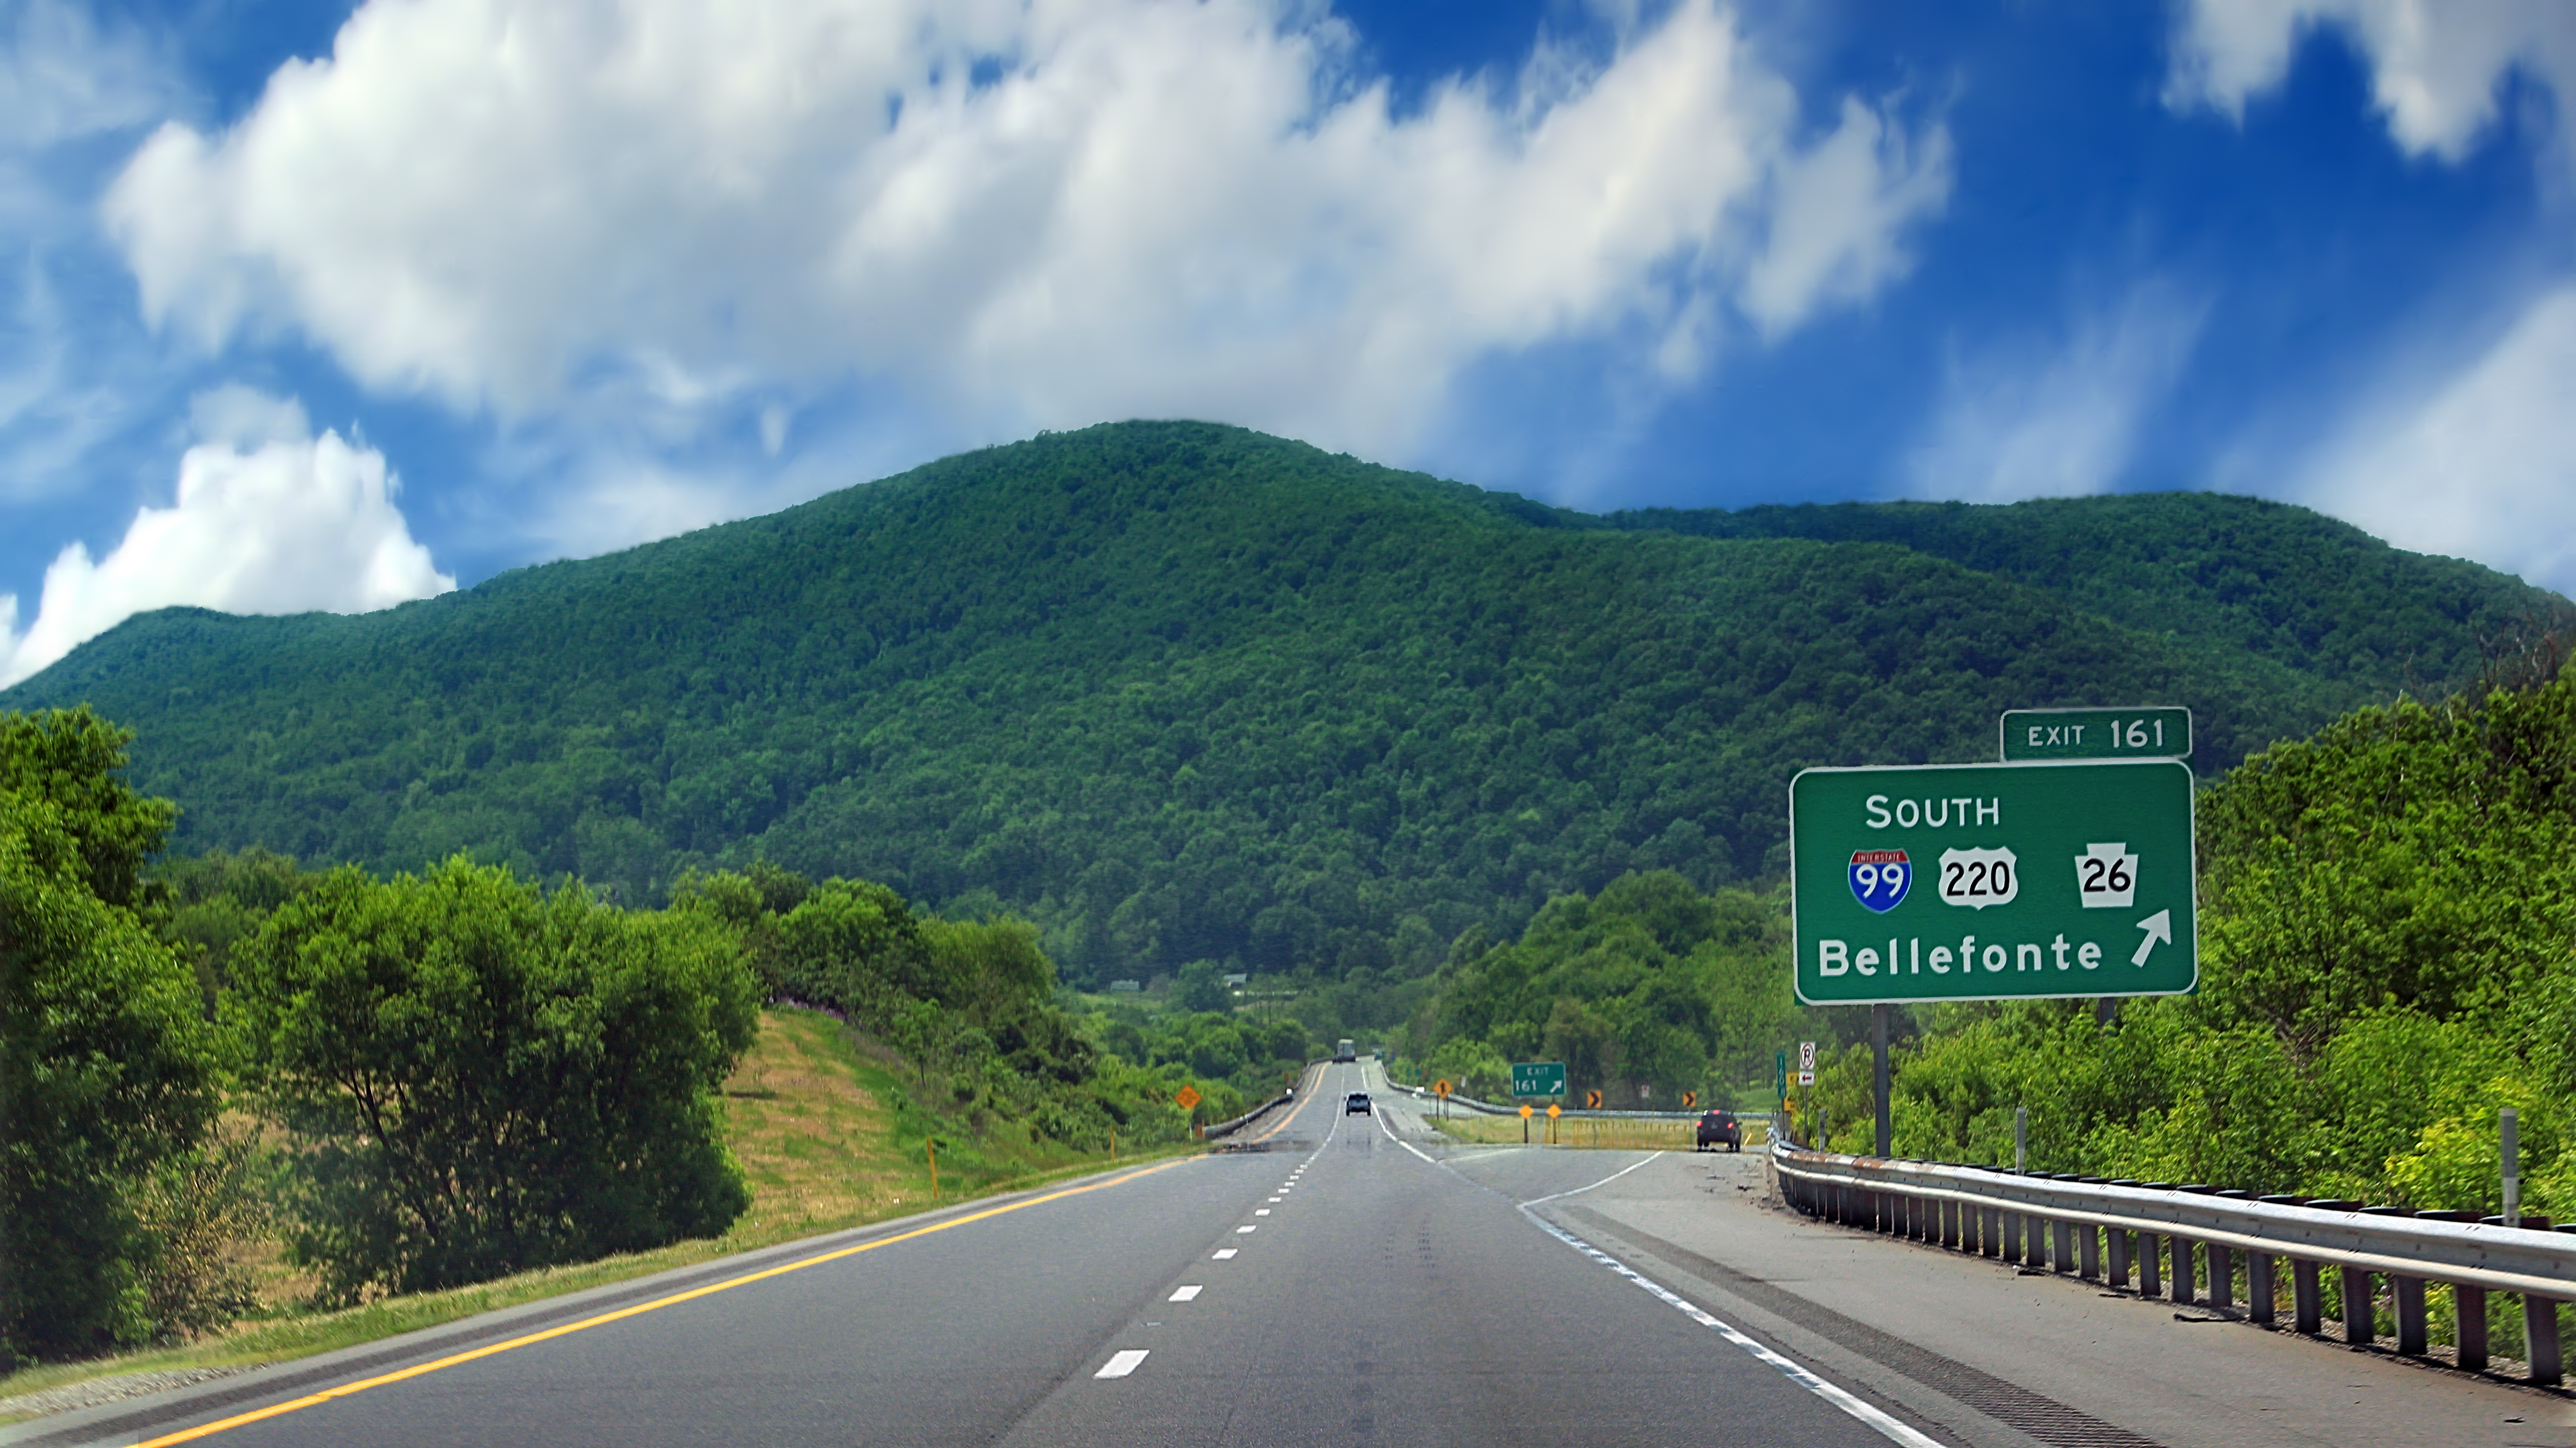
mountain, sky, road, hill, highway, driving, mountain range, sign, spring, lane, highland, road trip, hills, creativecommons, clouds, mountains, infrastructure, appalachianmountains, alleghenyplateau, pennsylvania, centrecounty, interstate80, i80, highwaysign, exitsign, exitramp, mountain pass, mountainous landforms, controlled access highway